Dialectica ehretiae

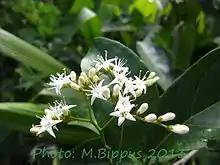
"Ehretia cymosa"

Dialectica ehretiae is a moth of the family Gracillariidae. It is known from South Africa and Ethiopia.